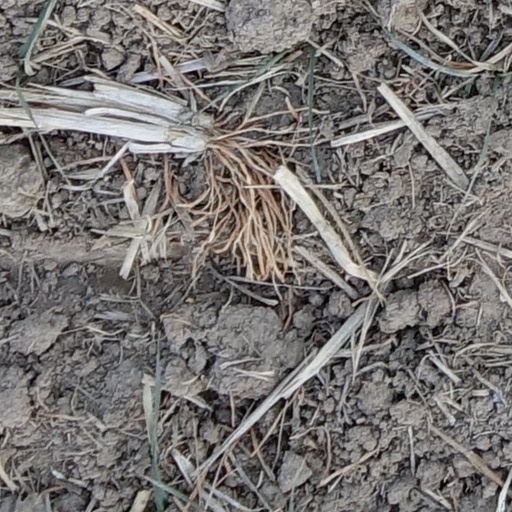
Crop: wheat